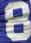
Number: 8